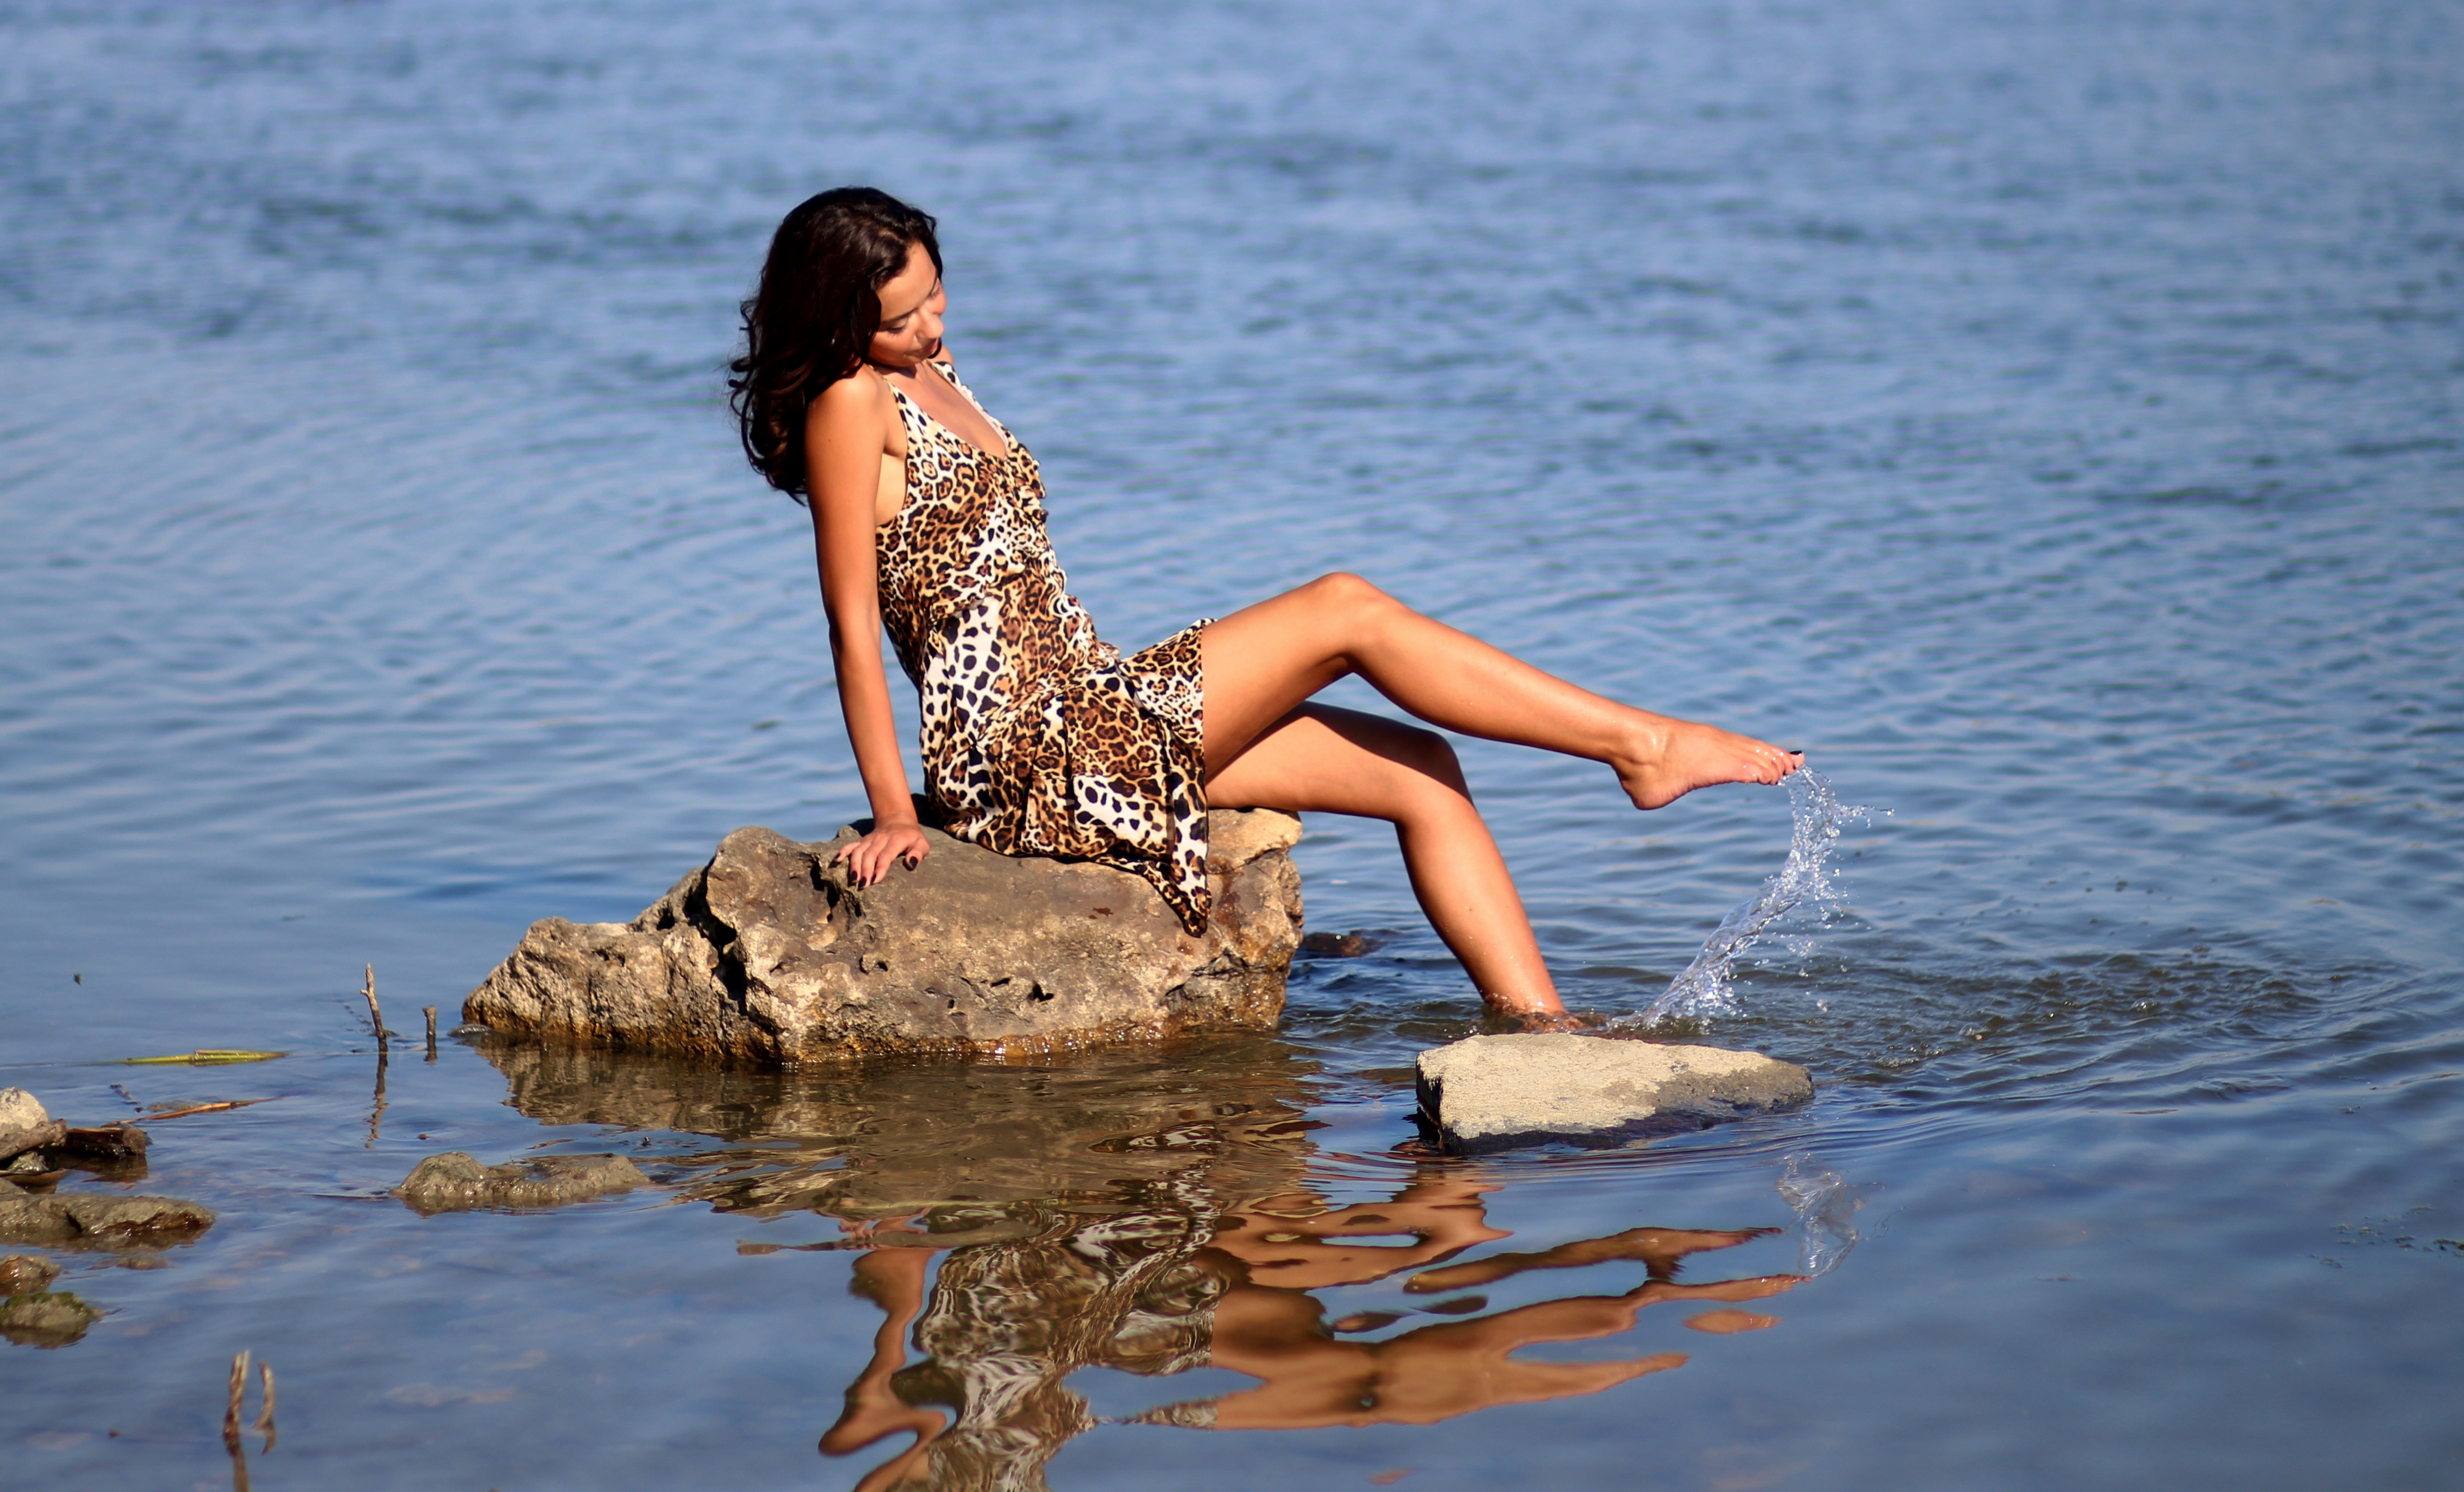
beach, sea, coast, water, rock, ocean, girl, shore, summer, wild, model, reflection, brown, leopard, dress, beauty, photo shoot, brunet, human positions